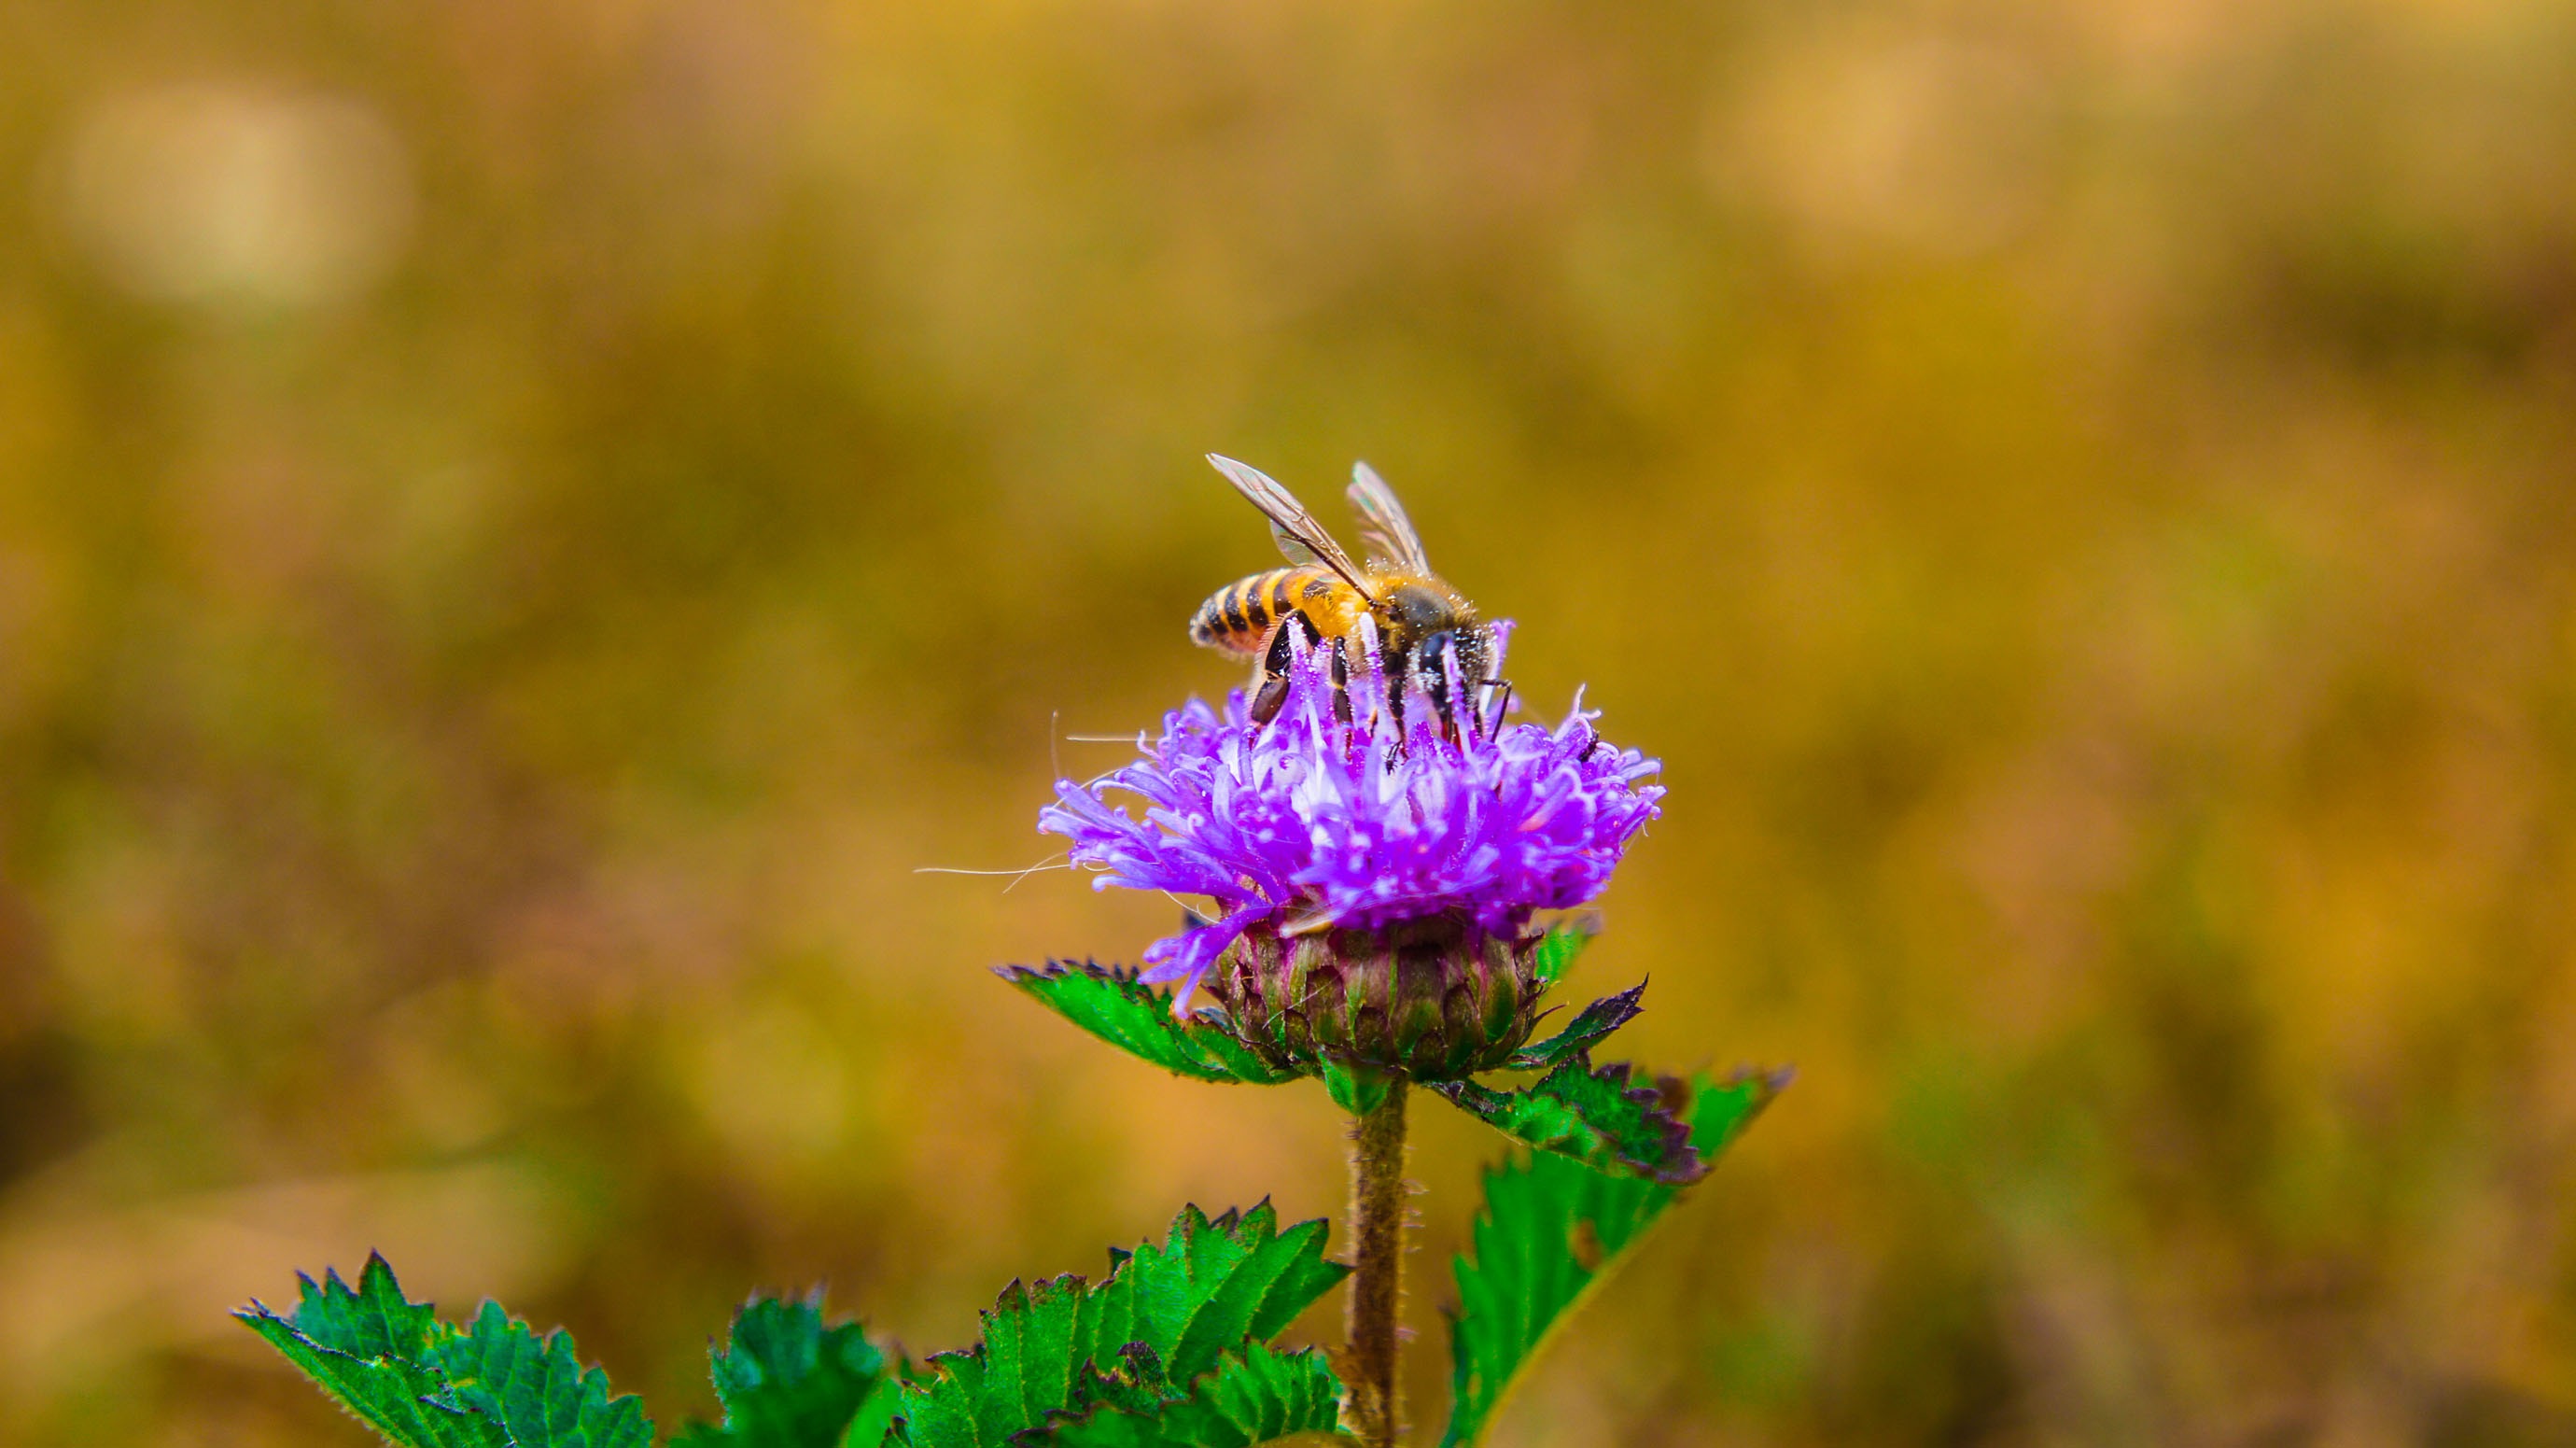
nature, outdoor, blossom, wing, plant, meadow, prairie, stem, leaf, flower, petal, bloom, floral, wildlife, environment, pollen, herb, insect, macro, natural, small, bug, botany, agriculture, flora, botanical, fauna, invertebrate, life, wildflower, close up, outdoors, background, entomology, vegetation, bee, thistle, horticulture, nectar, organic, antennae, macro photography, flowering plant, honey bee, land plant